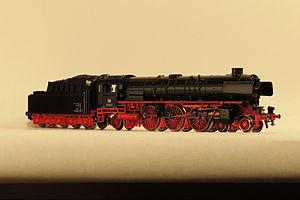
Fleischmann est une société allemande de fabrication de jouets fondée en 1887 par Jean Fleischmann à Nuremberg. Après avoir fabriqué des jouets jusqu'en 1949, Fleischmann s'est alors spécialisé dans la fabrication de trains miniatures. À présent, Fleischmann ne fabrique plus que des trains miniatures à l'échelle N.